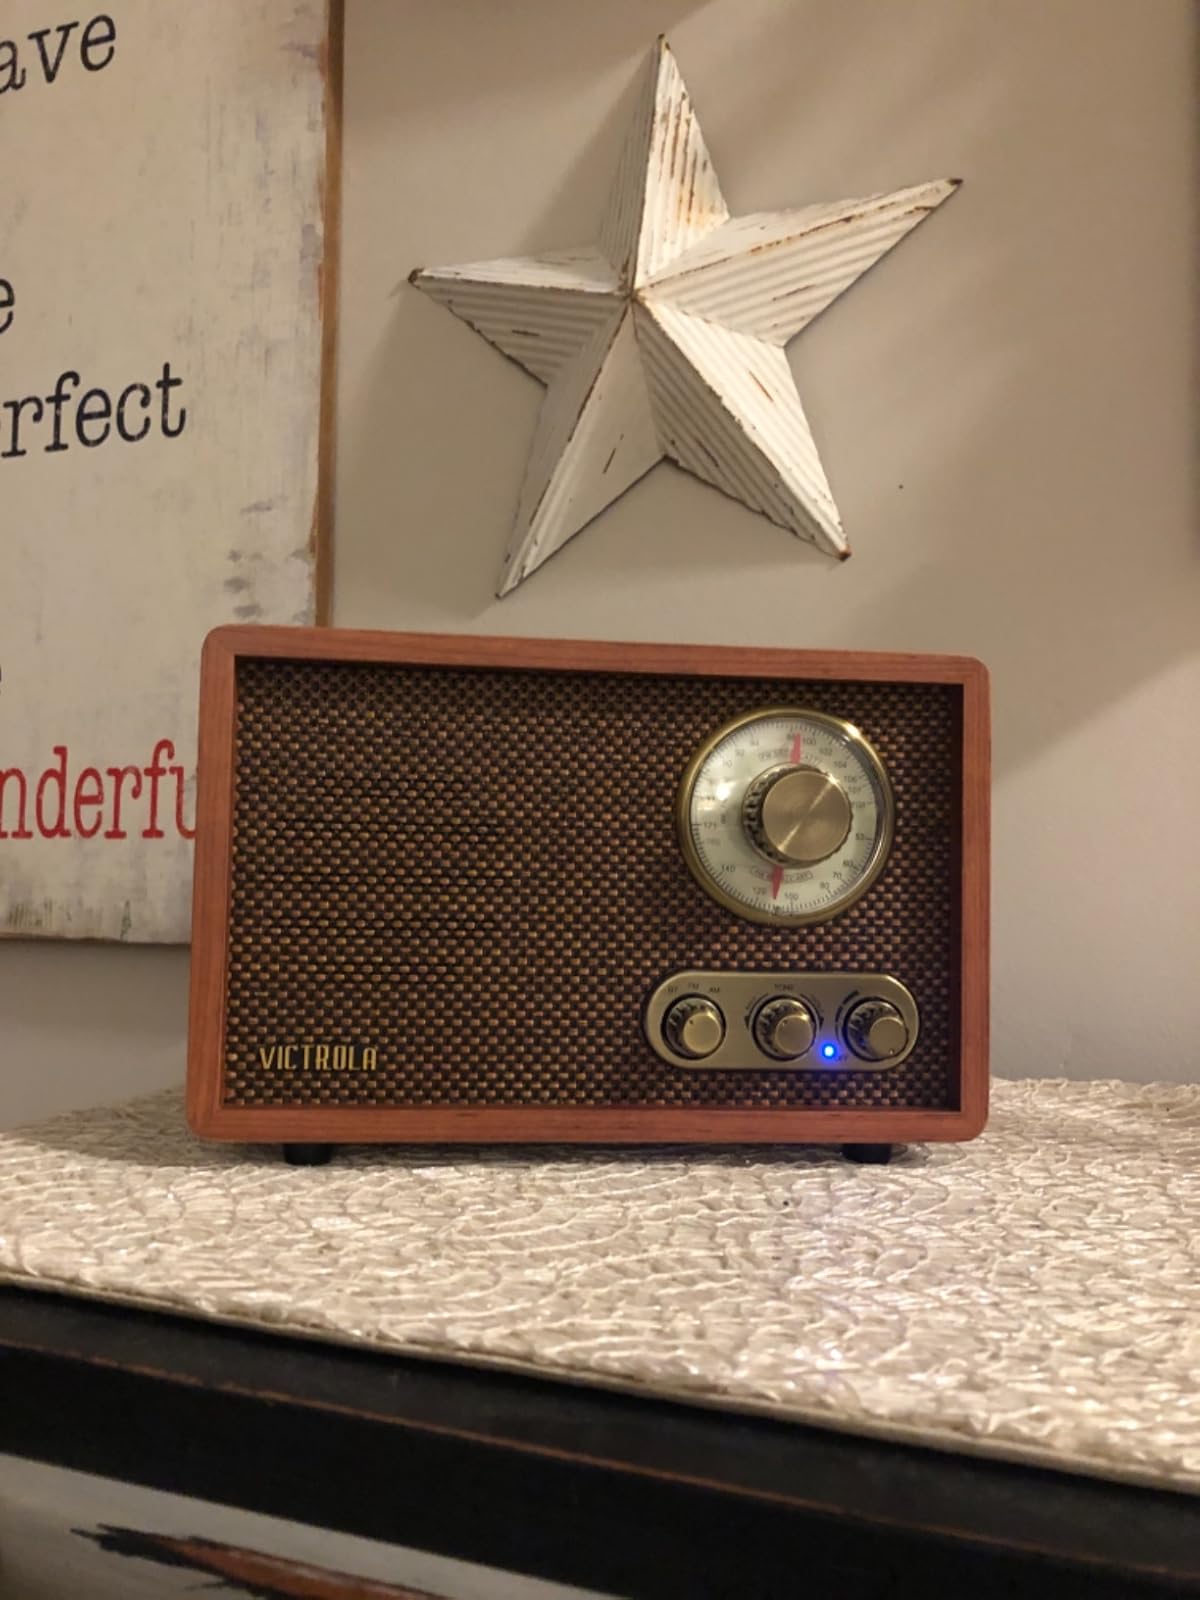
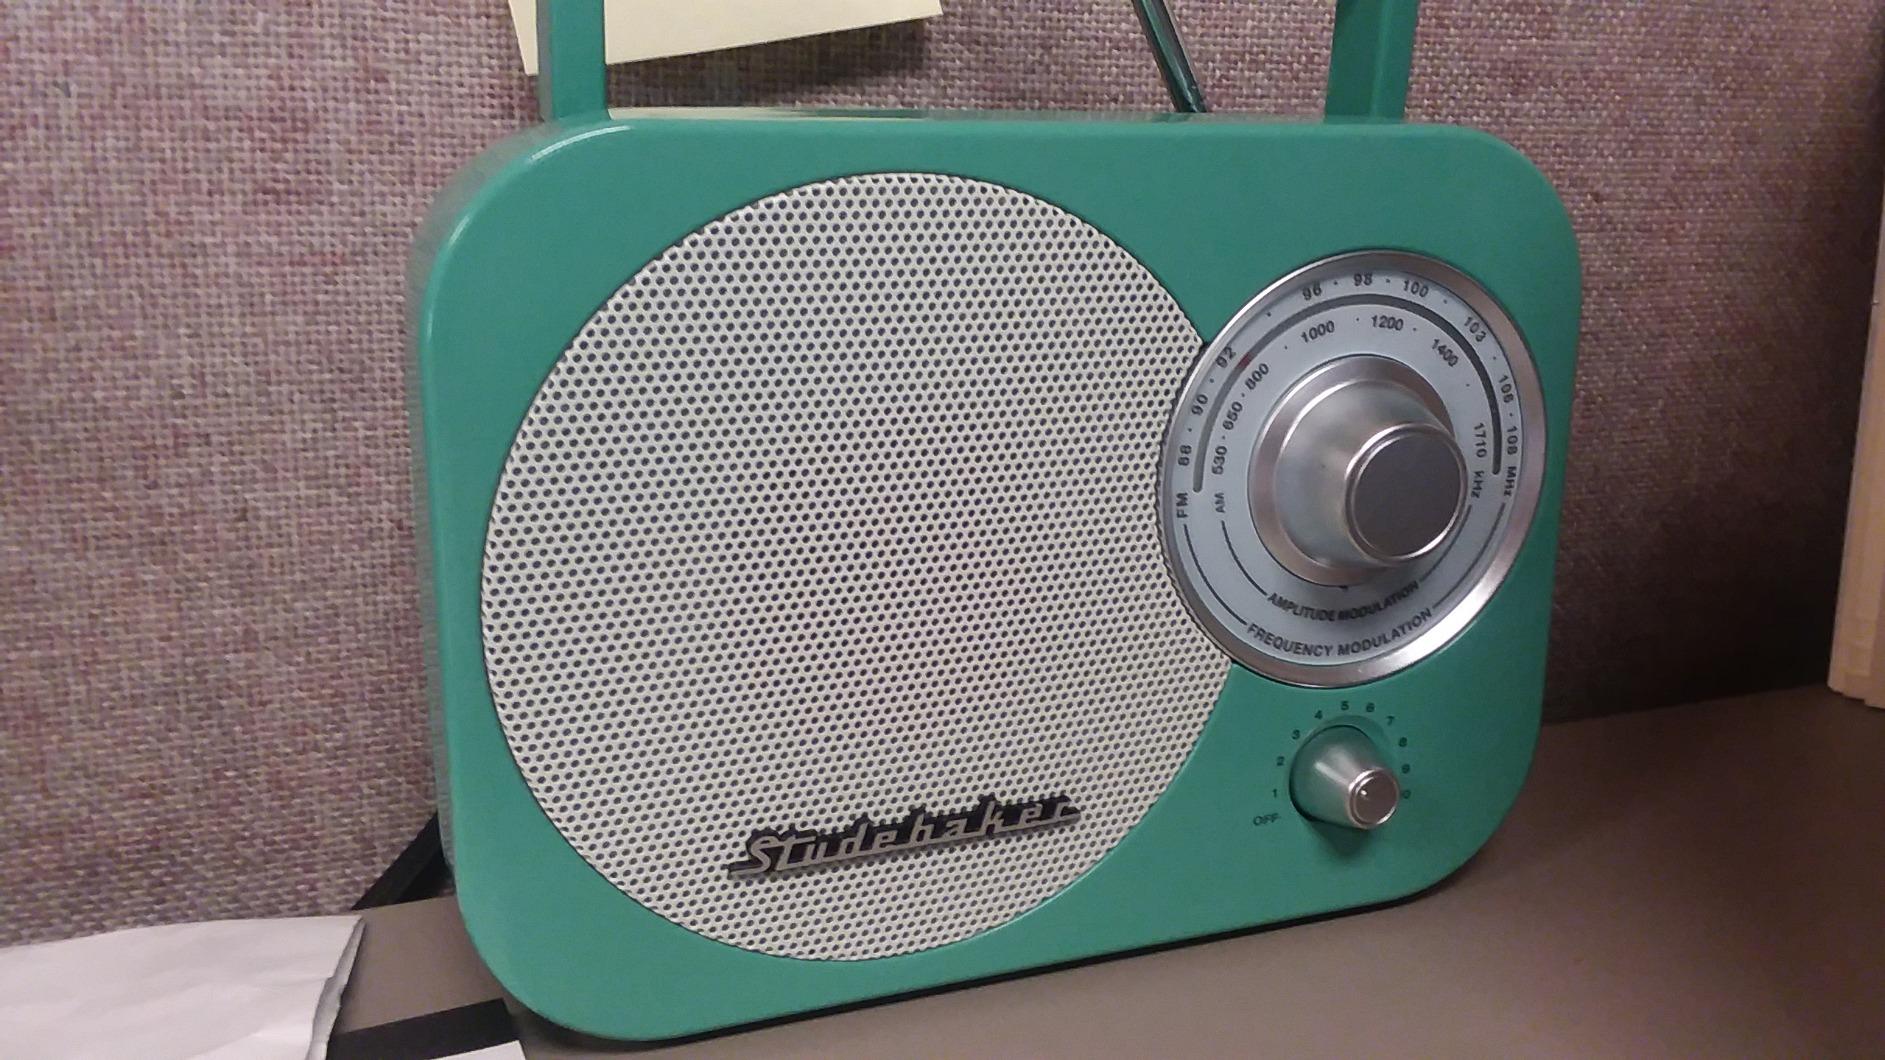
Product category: radio
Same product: no